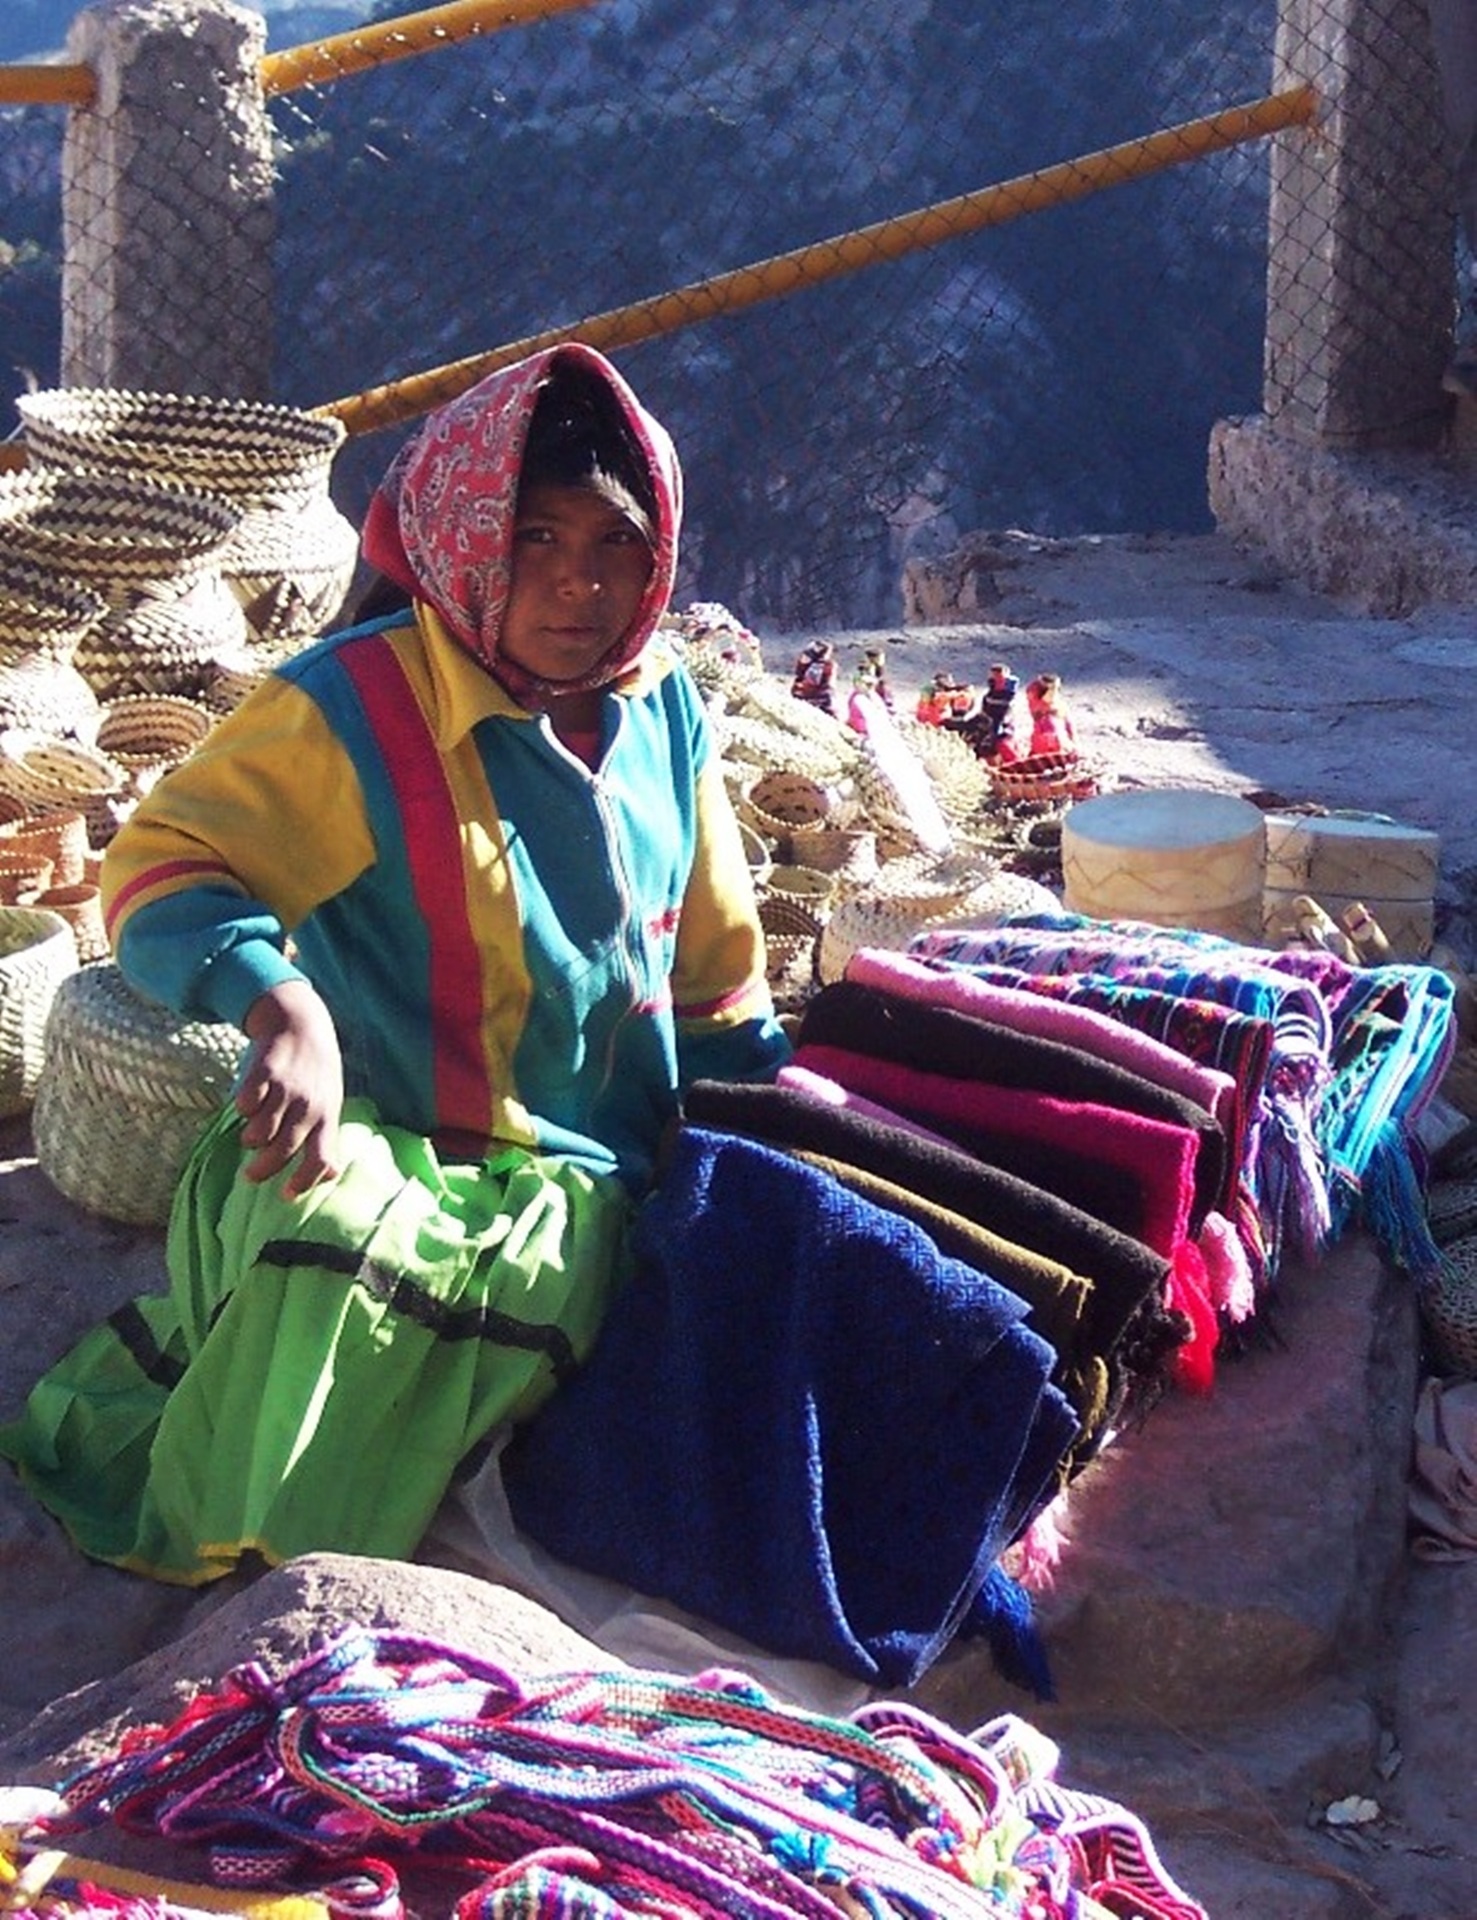
people, travel, color, market, festival, crafts, temple, sierra, mexico, chihuahua, culture, image, tradition, races, mexican, indigenous, indians, sierra tarahumara, ethnic groups, tarahumara